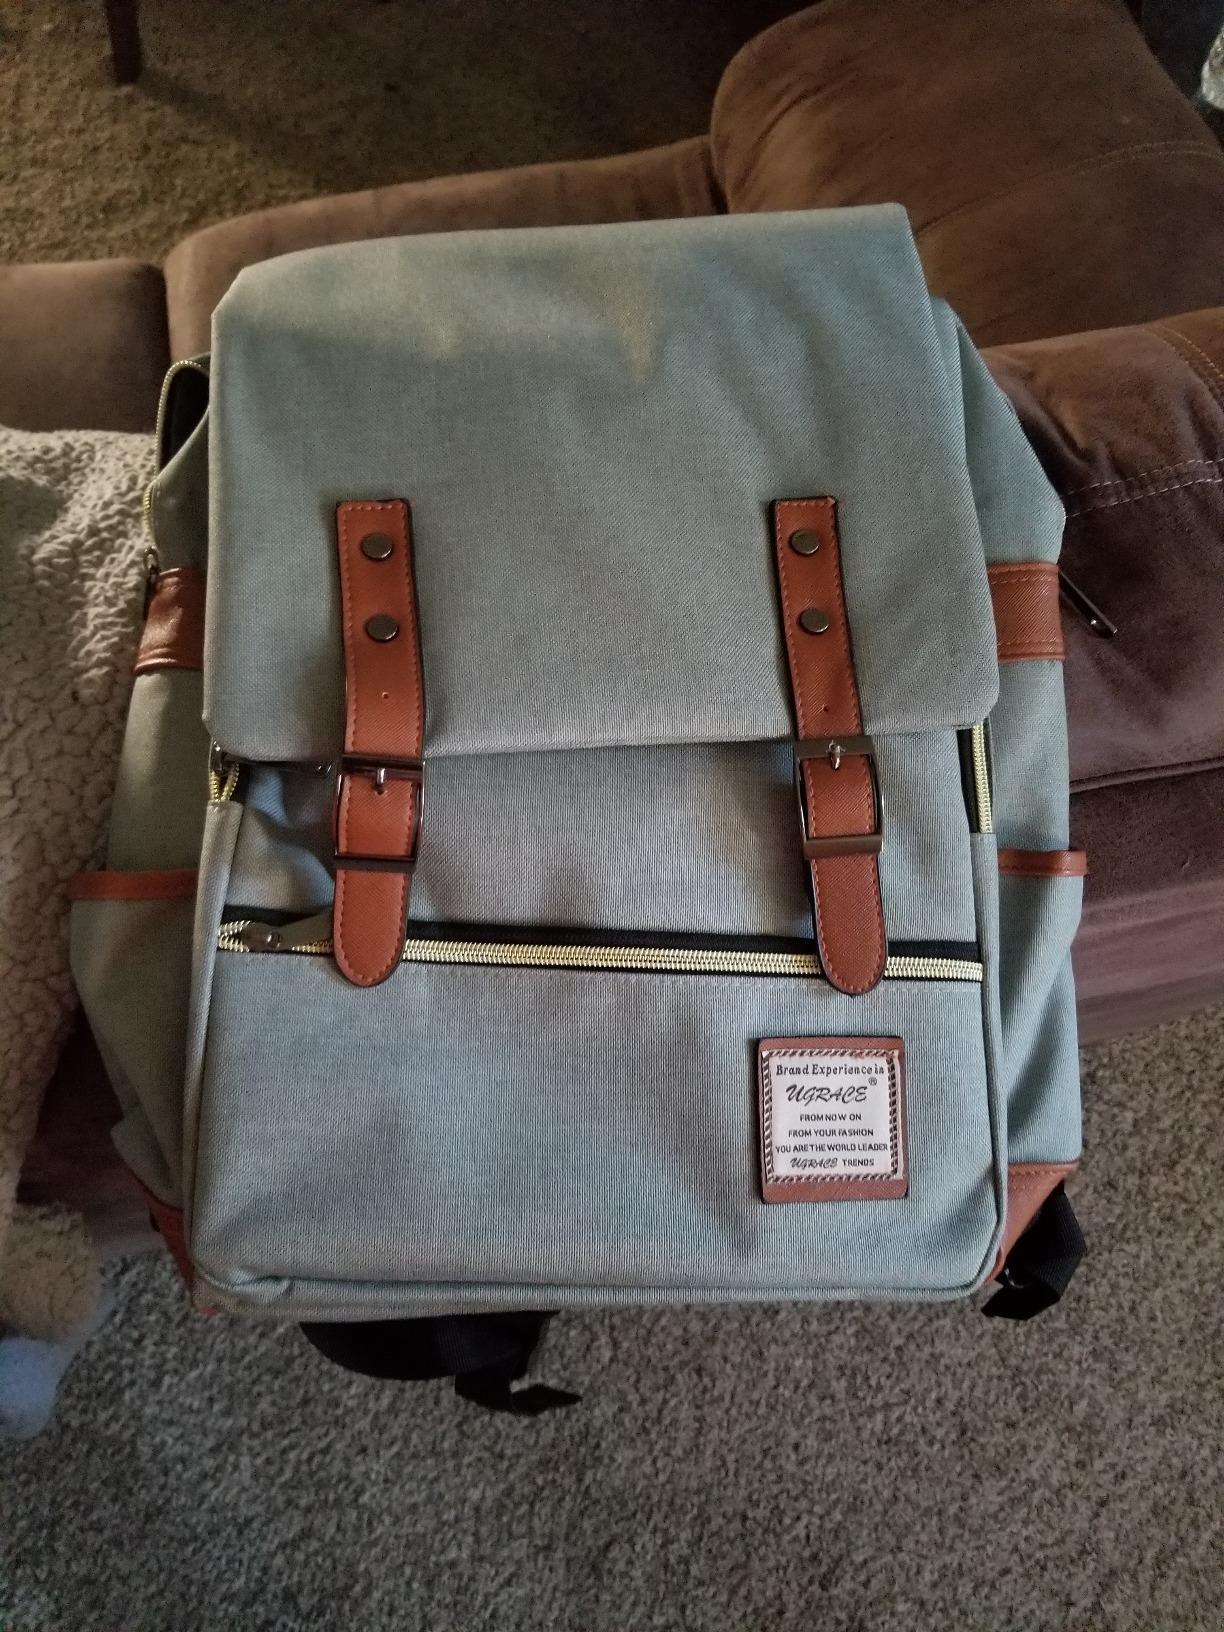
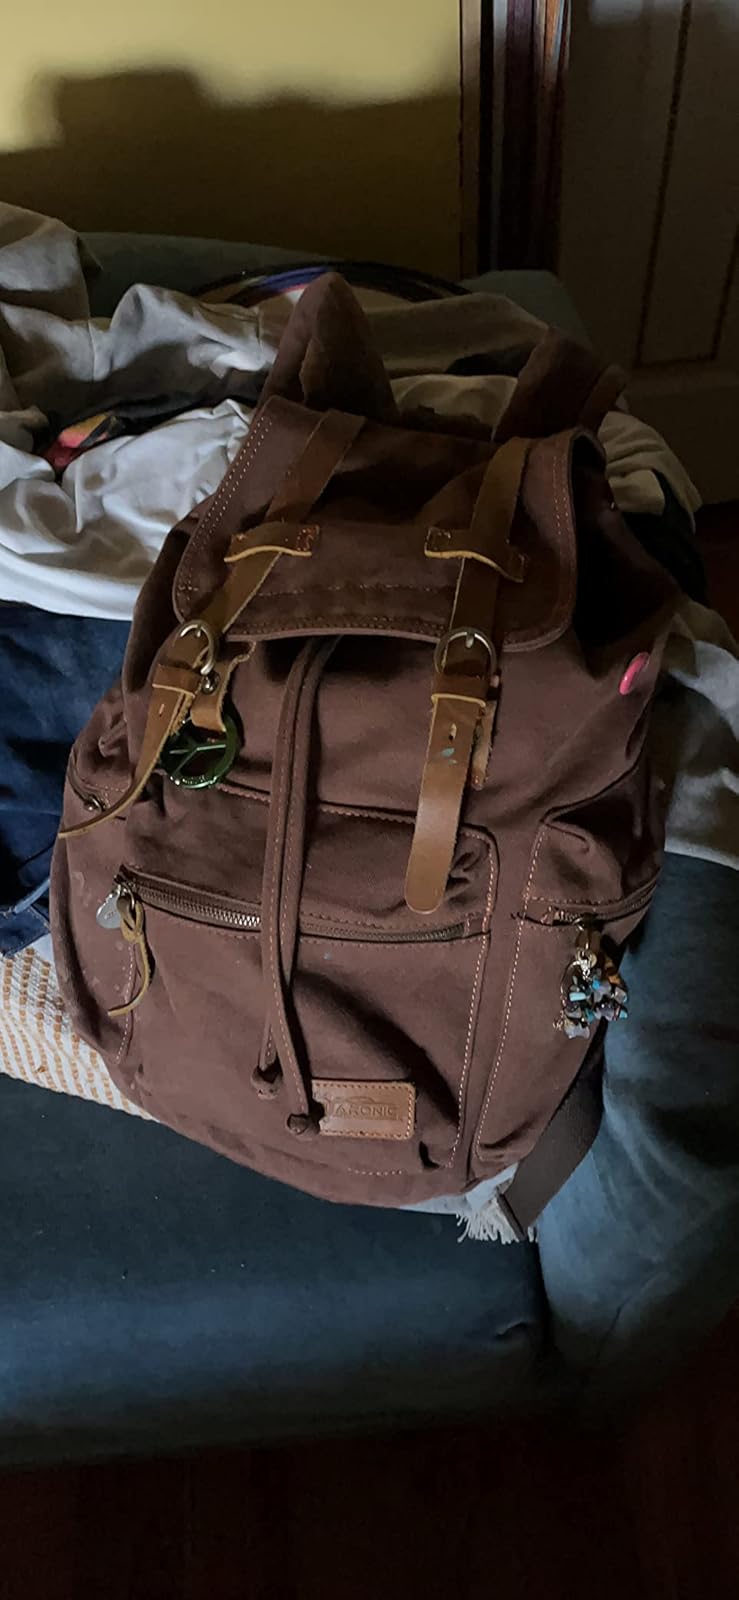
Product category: bag
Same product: no